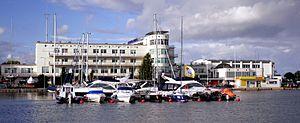
Gdynia est un port important de la baie de Gdańsk, sur la côte sud de la mer Baltique et une station balnéaire du nord de la Pologne.
Le style « paquebot » est une branche tardive du style Art déco. Ce style architectural recherche les formes lisses, privilégie les longues lignes horizontales qui contrastent souvent avec des surfaces verticales incurvées, et introduit volontiers des éléments empruntés à l'univers nautique. Son apogée fut atteint vers 1937.